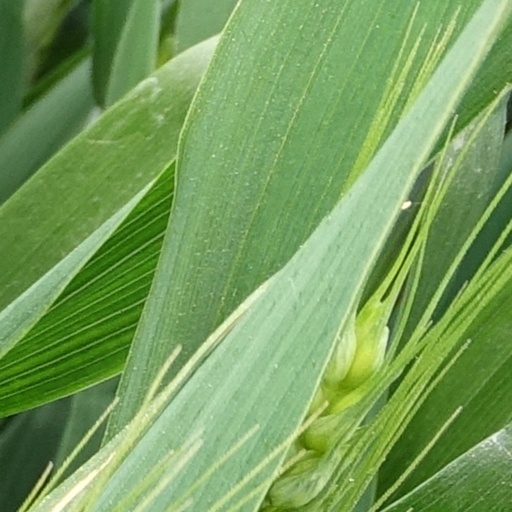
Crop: wheat